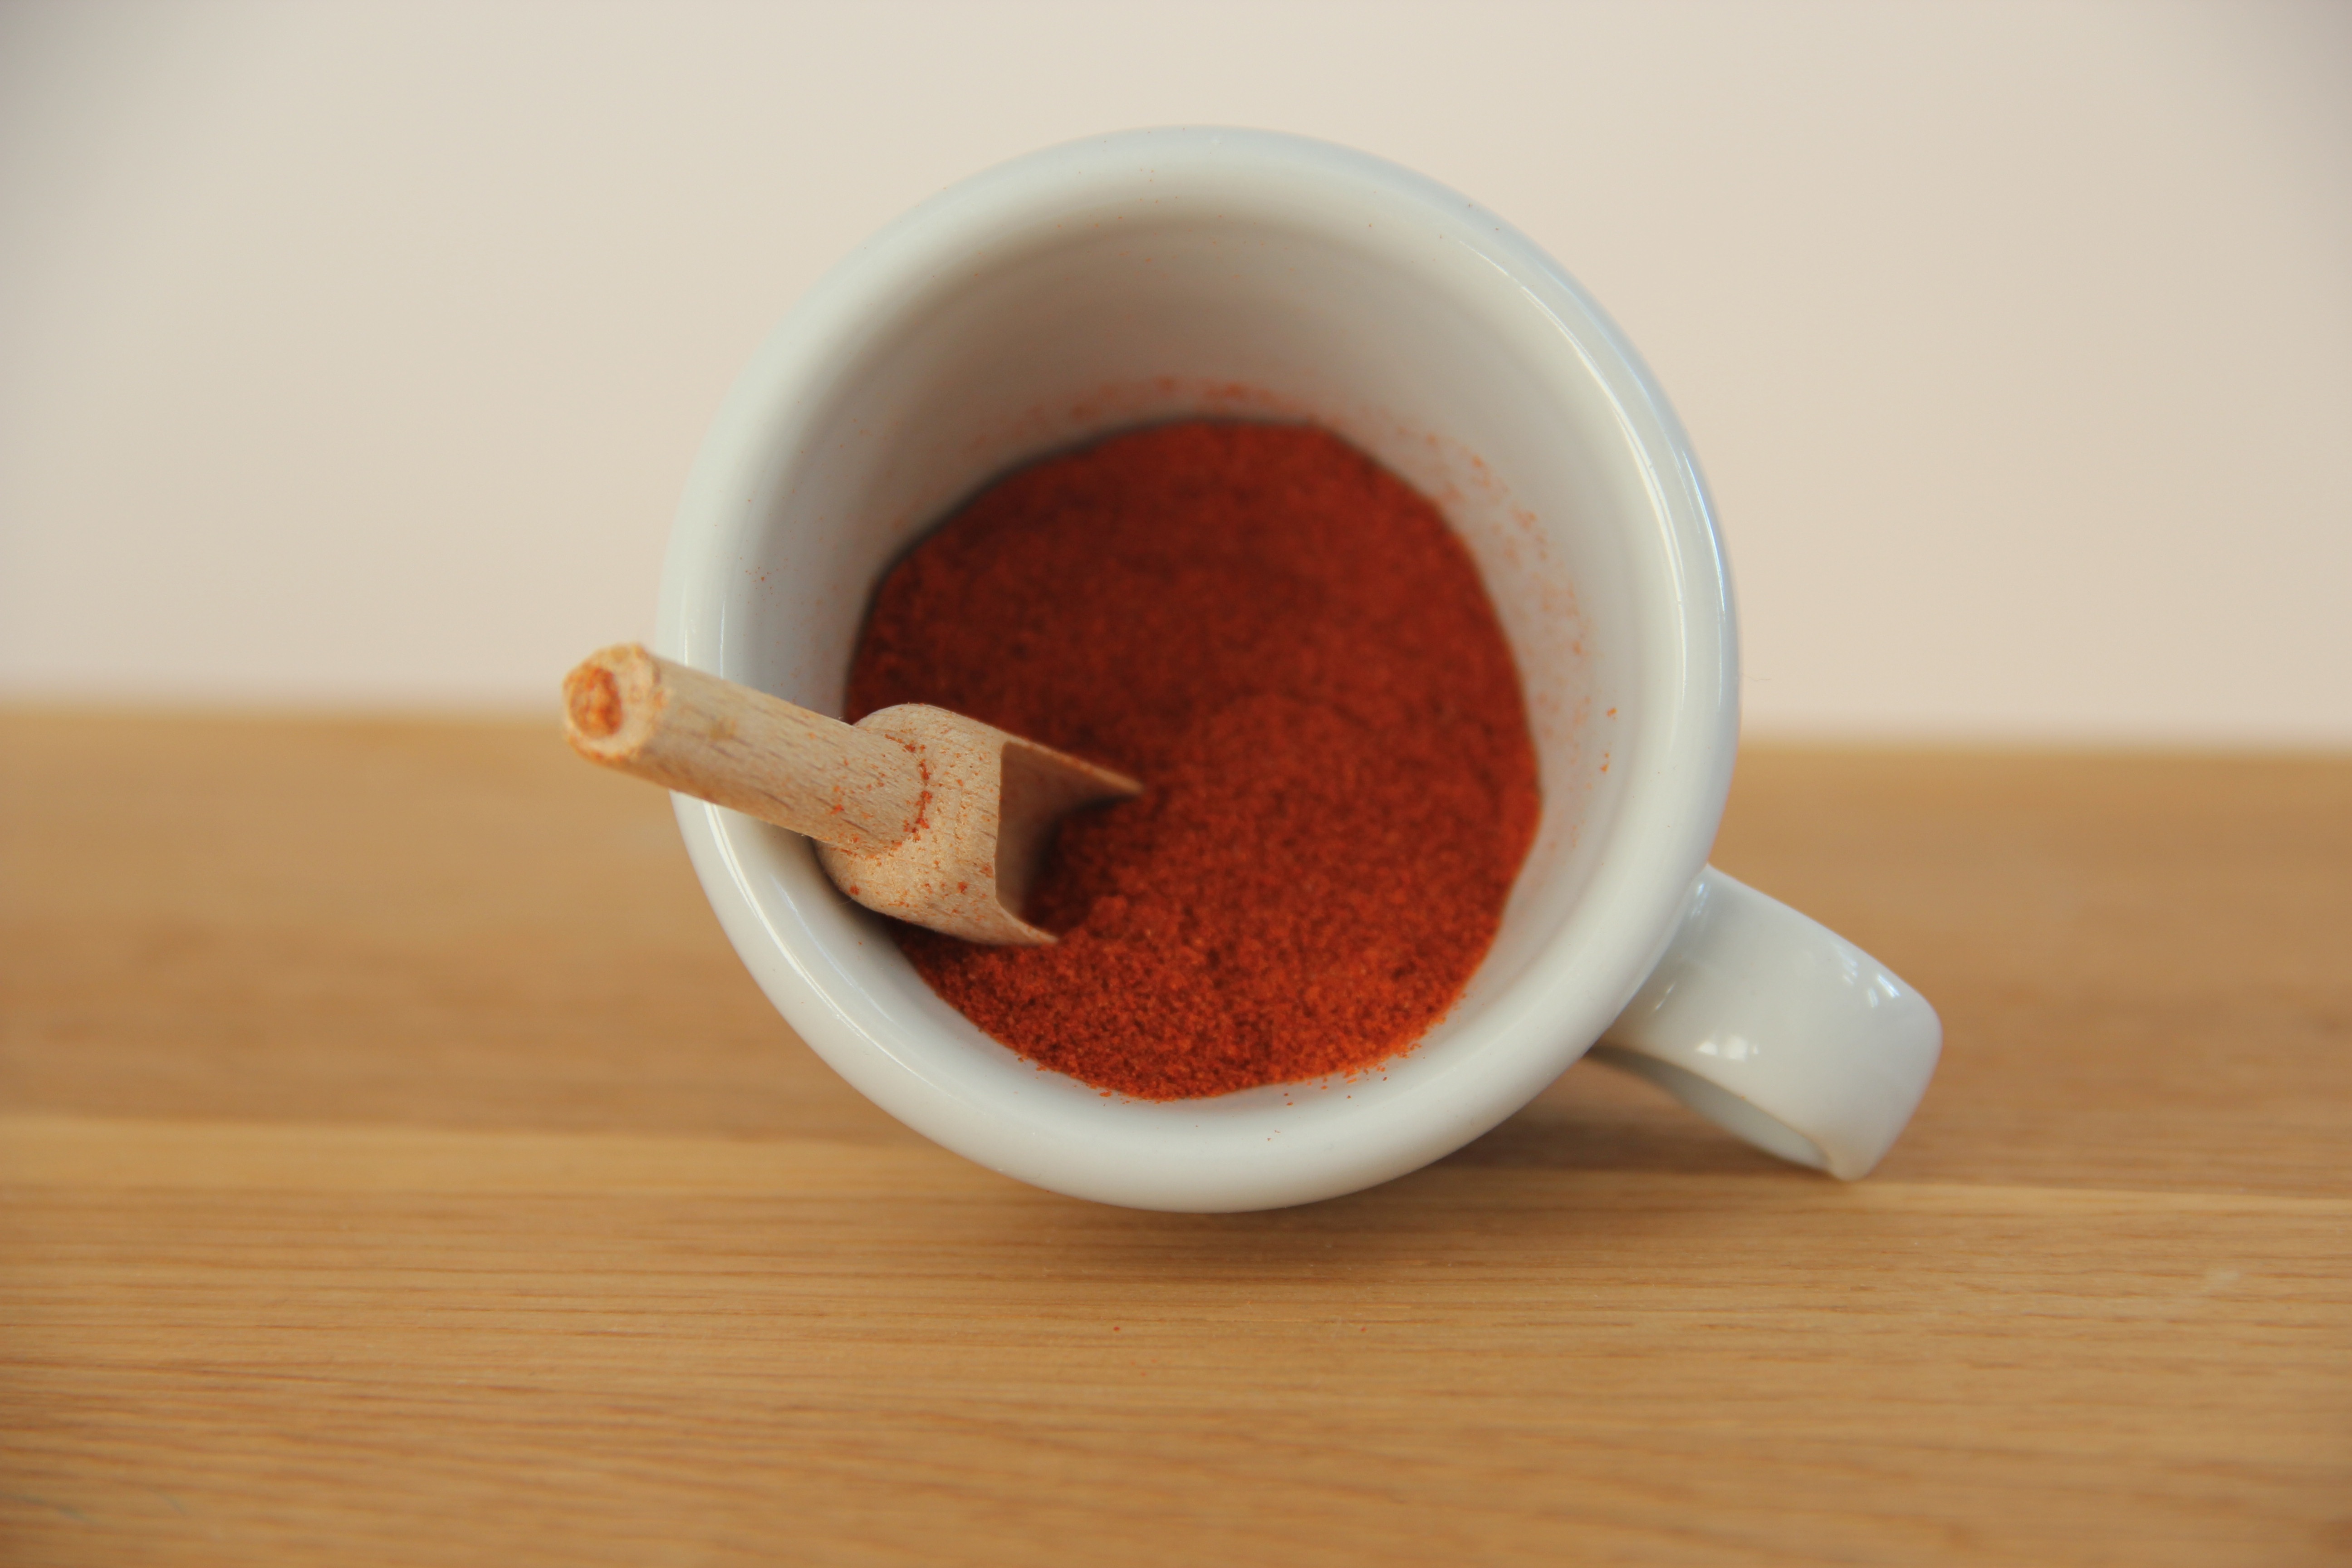
dish, food, red, produce, drink, powder, breakfast, paprika, flavor